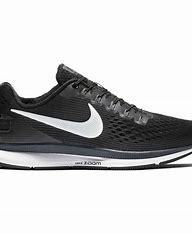
Brand: Nike
Model: Air Zoom Pegasus 34